Domenico Selvo

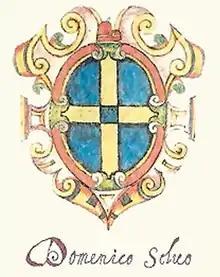
Seal of Domenico Selvo

Domenico Selvo (died 1087) was the 31st Doge of Venice, serving from 1071 to 1084. During his reign as Doge, his domestic policies, the alliances that he forged, and the battles that the Venetian military won and lost laid the foundations for much of the subsequent foreign and domestic policy of the Republic of Venice. He avoided confrontations with the Byzantine Empire, the Holy Roman Empire, and the Roman Catholic Church at a time in European history when conflict threatened to upset the balance of power. At the same time, he forged new agreements with the major nations that would set up a long period of prosperity for the Republic of Venice. Through his military alliance with the Byzantine Empire, Emperor Alexios I Komnenos awarded Venice economic favors with the declaration of a golden bull that would allow for the development of the republic's international trade over the next few centuries.